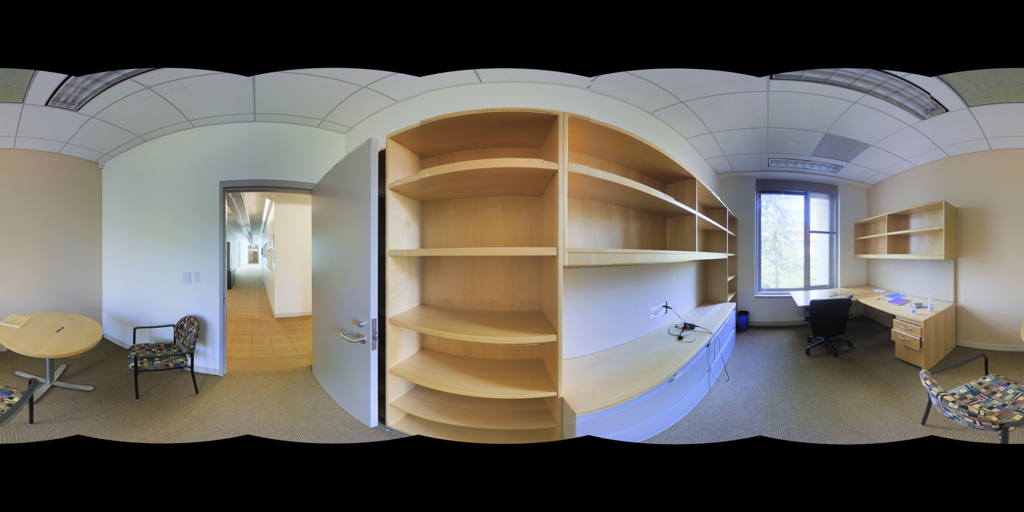
Referred object: the black chair by the window

Referred object: the large curved wooden bookshelf

Referred object: the office chair in front of the window